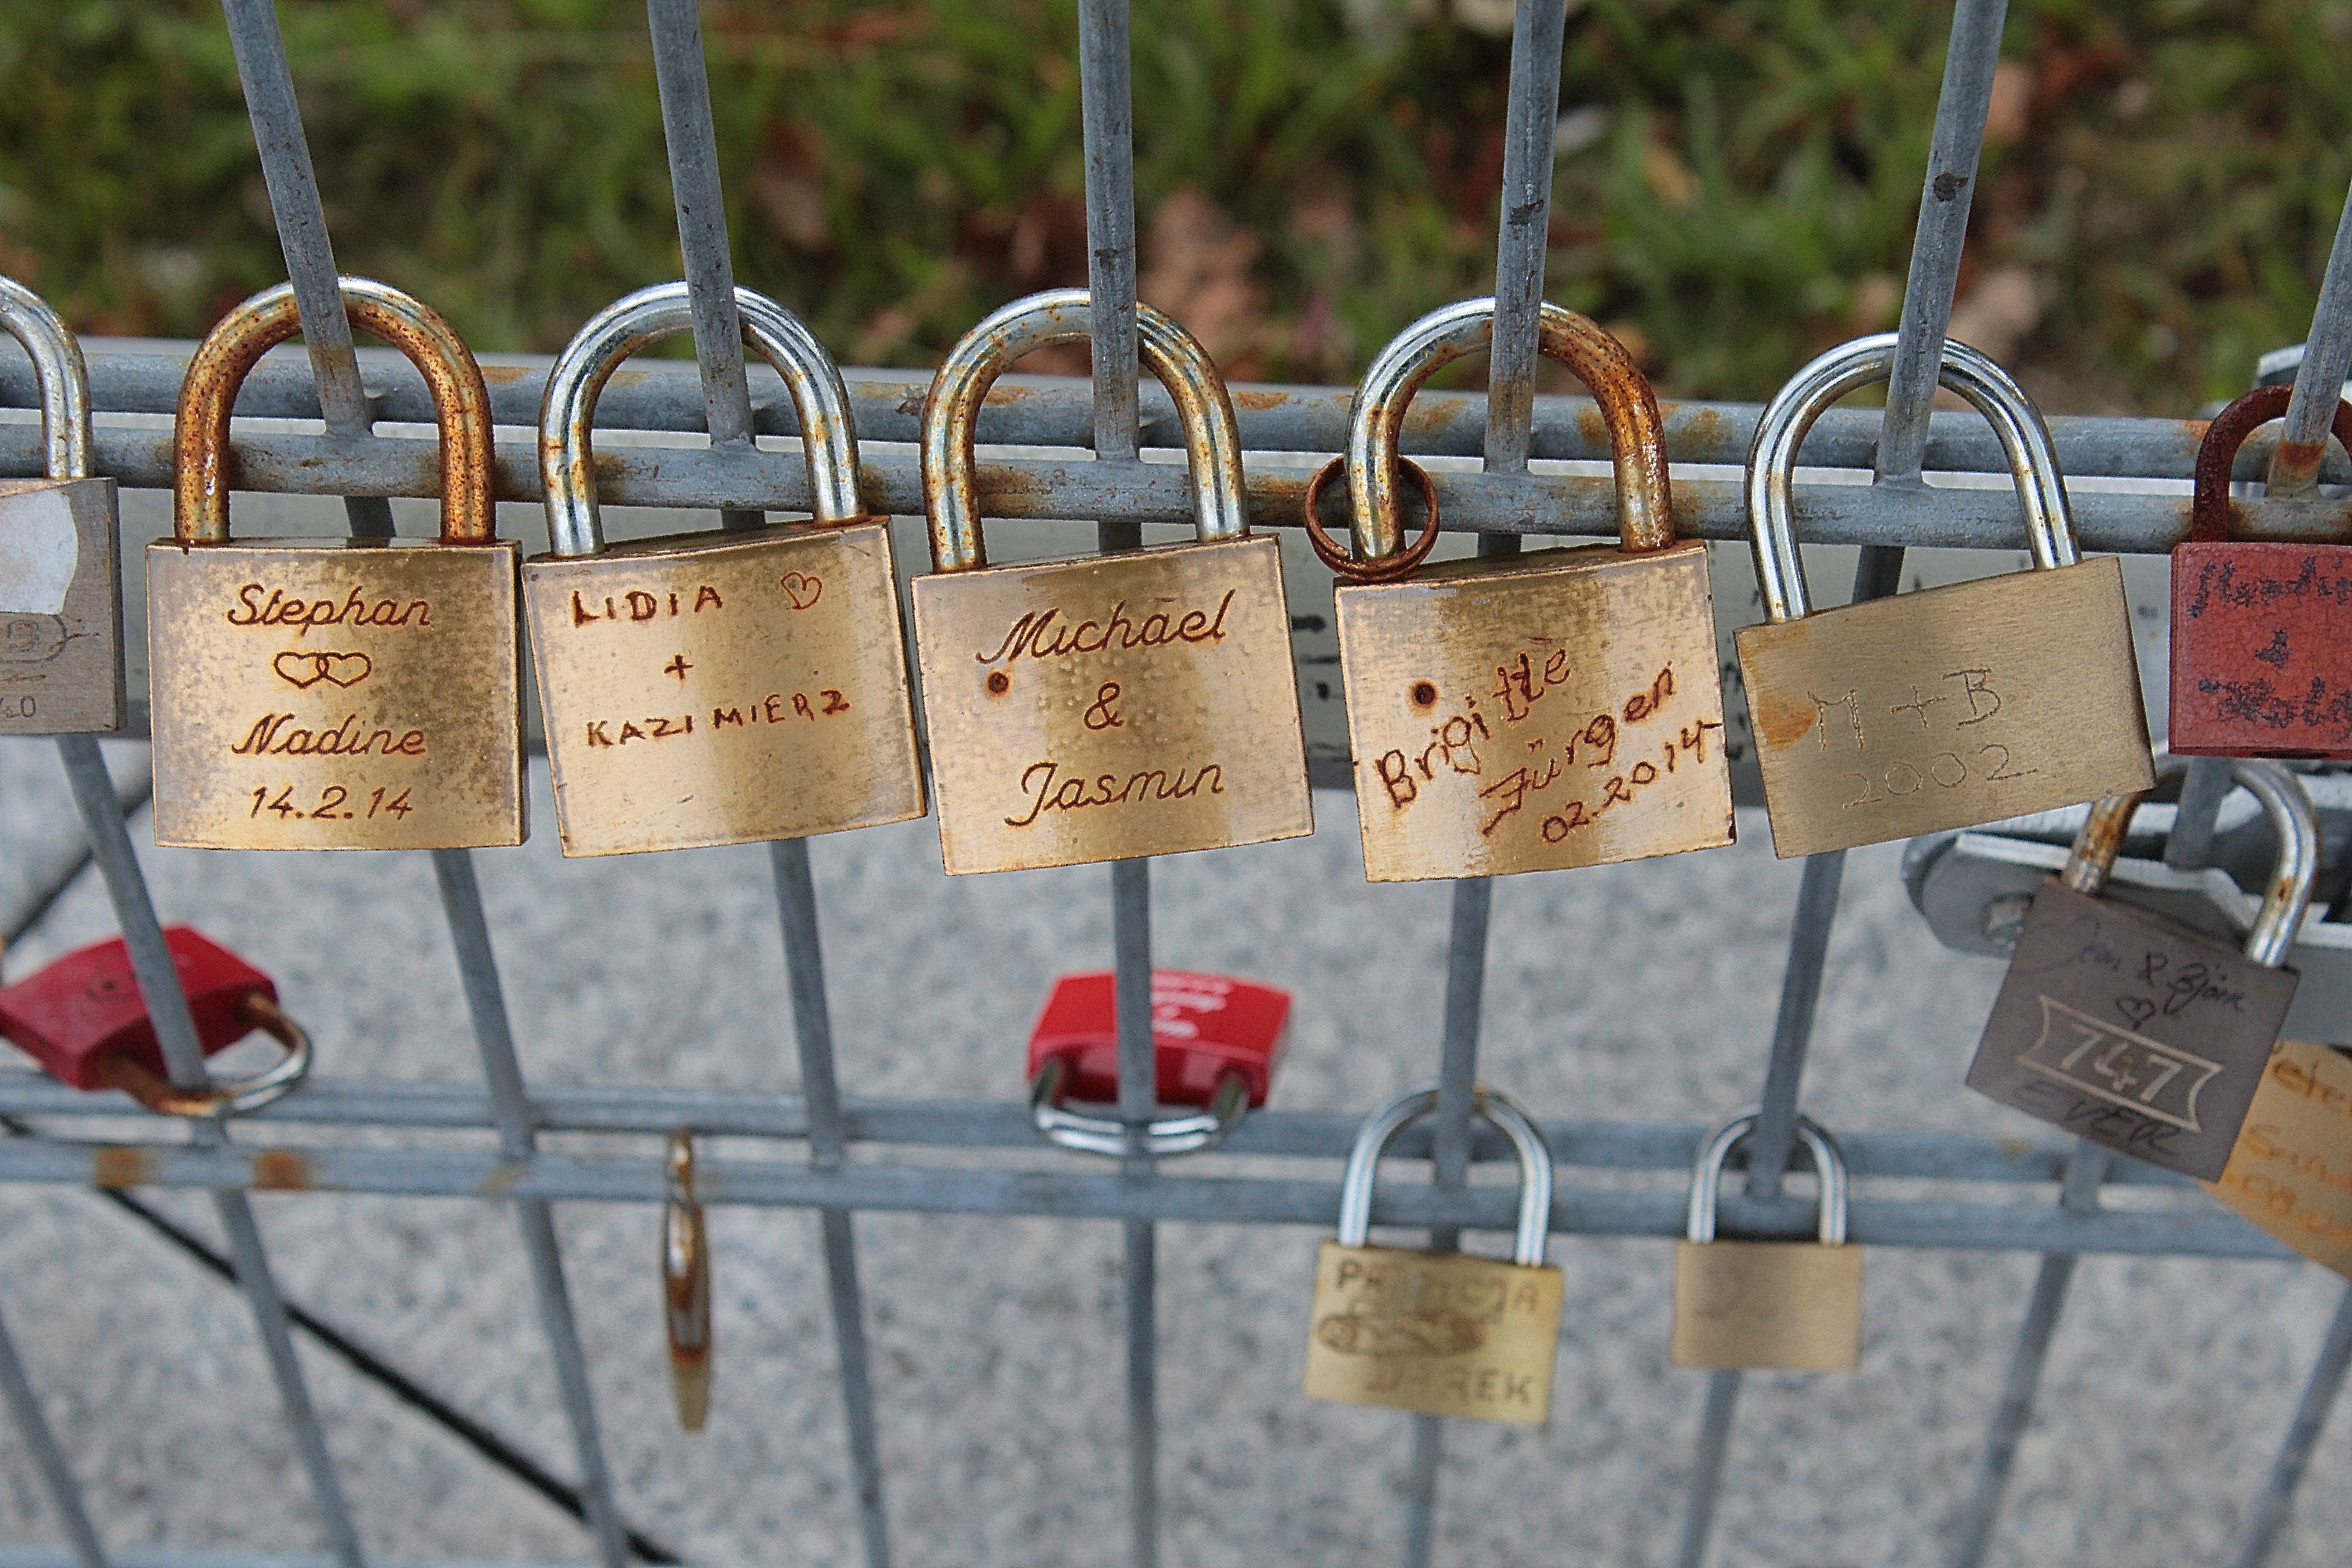
love, symbol, metal, romantic, padlock, castles, feelings, capping, love symbol, padlocks, love castle, promise, eternal love, love locks